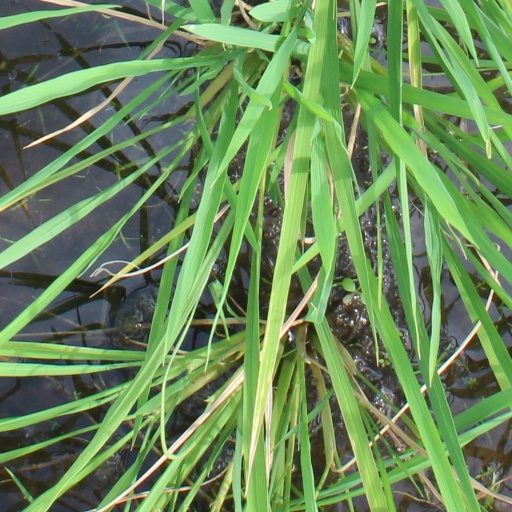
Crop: rice